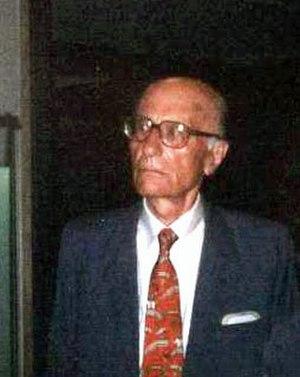
Indro Montanelli, né le 22 avril 1909 à Fucecchio en Toscane et mort le 22 juillet 2001 à Milan, est un écrivain, historien, journaliste et patron de presse italien.